Great Western Hotel, Newquay

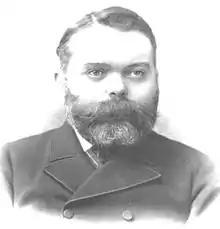
Cornish Architect Silvanus Trevail

In December 1877, the local newspaper reported that the owner, had commenced building the hotel, near Newquay railway station,